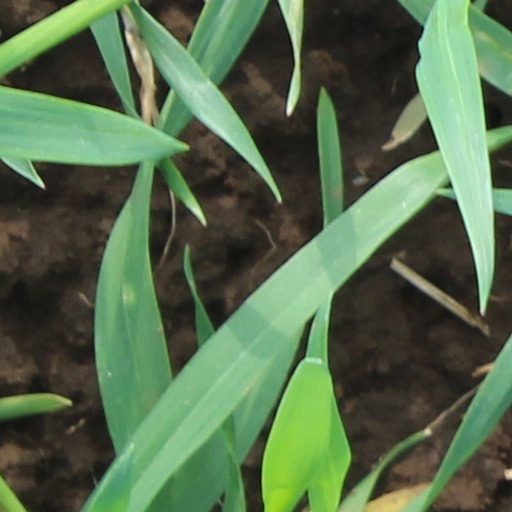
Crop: wheat